All I Ever Wanted (album)

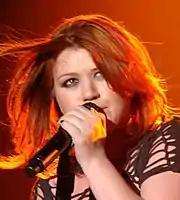
Clarkson performing as part of her All I Ever Wanted Tour.

To promote the album, Clarkson performed "My Life Would Suck Without You" and "I Do Not Hook Up" on "Good Morning America" on the US album's launch date, March 10, 2009. The singer performed the album's first single "My Life Would Suck Without You" on the eighth season of "American Idol" on March 11, 2009. Clarkson also performed "My Life Would Suck Without You" and the album's second single "I Do Not Hook Up" on the 34th season of "Saturday Night Live" on March 14, 2009. The singer also promoted the album on Walmart Soundcheck on March 18, 2009, performing "My Life Would Suck Without You" and "I Do Not Hook Up", as well as her older hits "Since U Been Gone", "Because of You" and "Walk Away". On March 20, 2009, she also appeared on "The Oprah Winfrey Show" to give an interview and perform a medley of "Because of You", "Behind These Hazel Eyes" and "My Life Would Suck Without You". Clarkson was also on "So You Think You Can Dance" to perform "I Do Not Hook Up", on the "David Letterman Show", "The View" the "American Music Awards of 2009" to perform "Already Gone", as well as on "VH1 Divas" to also perform "Already Gone" and "Bring Me Some Water" with Melissa Etheridge. She also promoted the album with live performances on "The Ellen DeGeneres Show", "Live with Regis & Kelly" and "The Tonight Show with Jay Leno". She also gave interviews and appeared on many magazines, such as the "Rolling Stone" issue of April 30, 2009, "Teen Vogue", "Newsweek", and on the cover of "Blender" and "Self" magazines. "My Life Would Suck Without You", "Already Gone", "Don't Let Me Stop You" and "If I Can't Have You" were also featured on the TV series "The Hills".